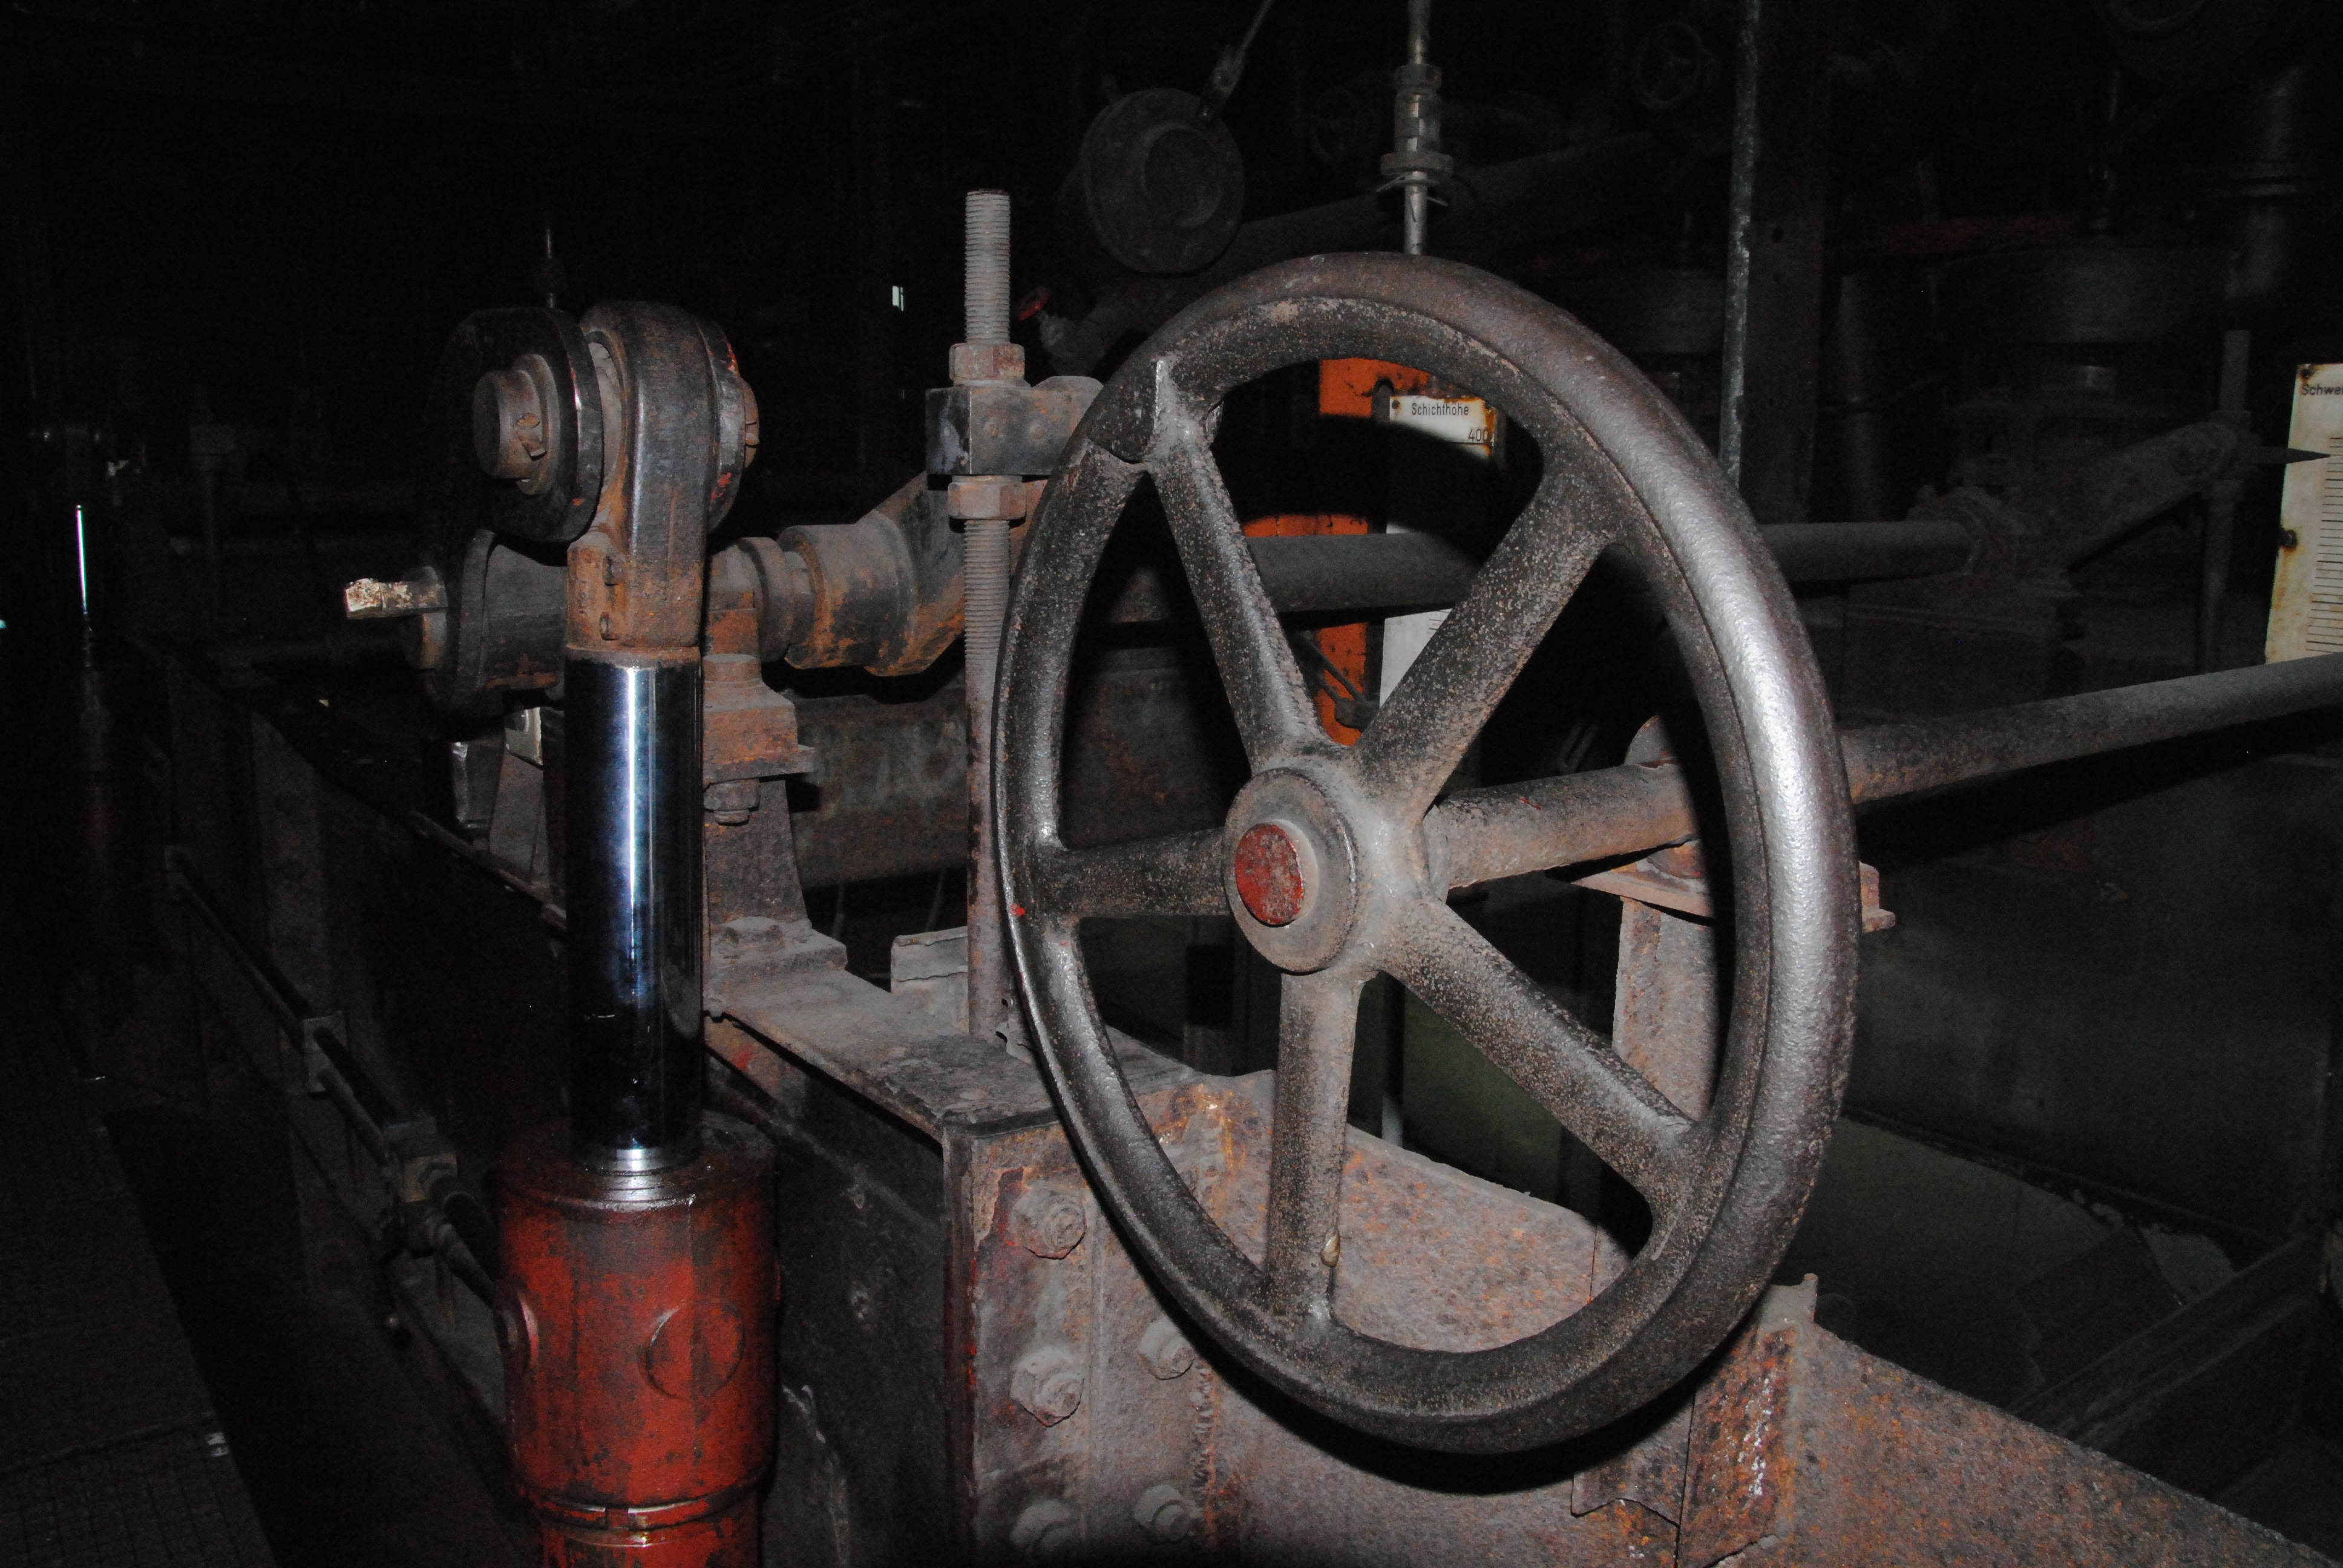
technology, wheel, retro, old, line, vehicle, museum, metal, machine, factory, industry, weapon, tire, bumper, engine, rim, heating, turn, crane, lock, bill, mine, processing, stainless, valve, keller, about, ruhr area, auto part, zollverein, adjusting screw, boiler house, automotive exterior, automotive tire